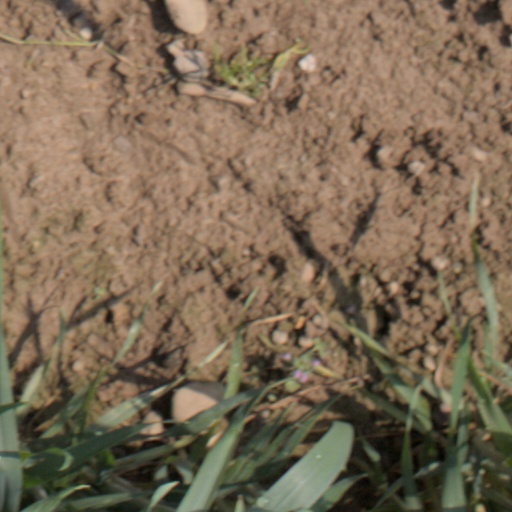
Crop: wheat